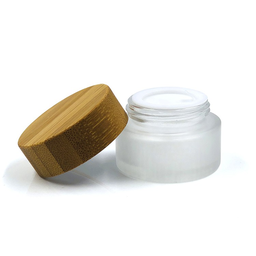
Label: glass